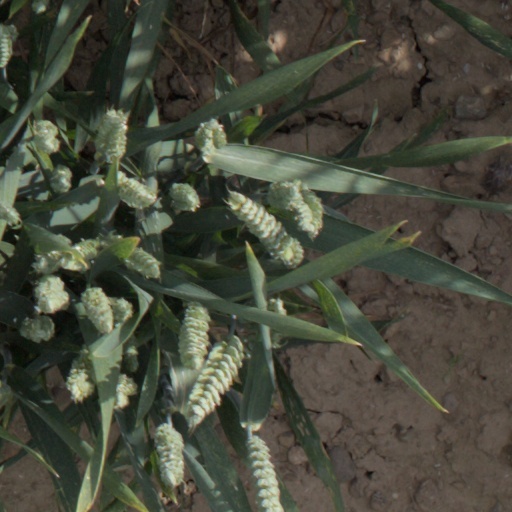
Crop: wheat